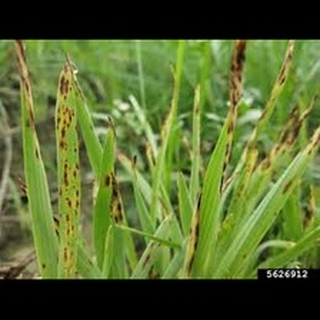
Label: wheat_tan_spot